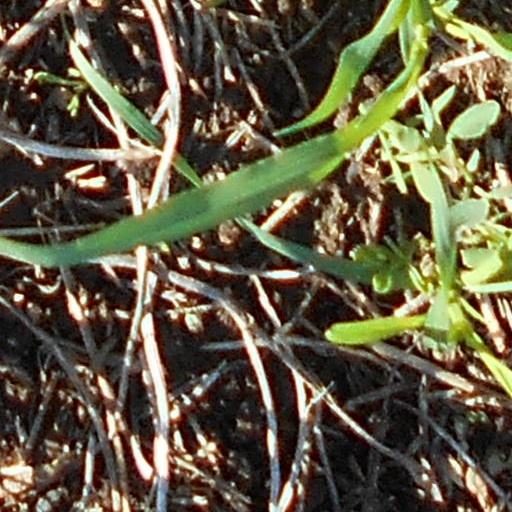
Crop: wheat